NHL 22

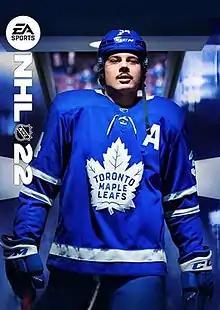
Standard edition cover art featuring Auston Matthews

NHL 22 is an ice hockey simulation video game developed by EA Vancouver and published by EA Sports. It is the 31st installment in the "NHL" video game series and was released for the PlayStation 4, PlayStation 5, Xbox One and Xbox Series X/S on October 15, 2021. It is the first entry in the series to use the Frostbite engine, and utilizes the new game engine on all four platforms. The game features Toronto Maple Leafs center Auston Matthews as the cover athlete for the second time in the series, after being the North American cover athlete for "NHL 20".